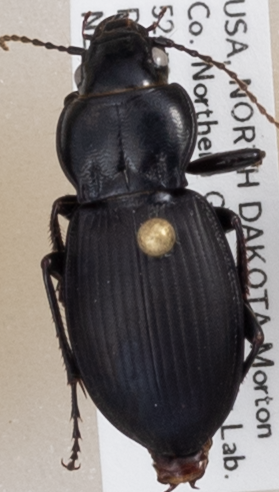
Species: Cyclotrachelus torvus
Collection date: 2020-06-23
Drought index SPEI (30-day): -2.09
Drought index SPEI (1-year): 0.54
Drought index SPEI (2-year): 1.28